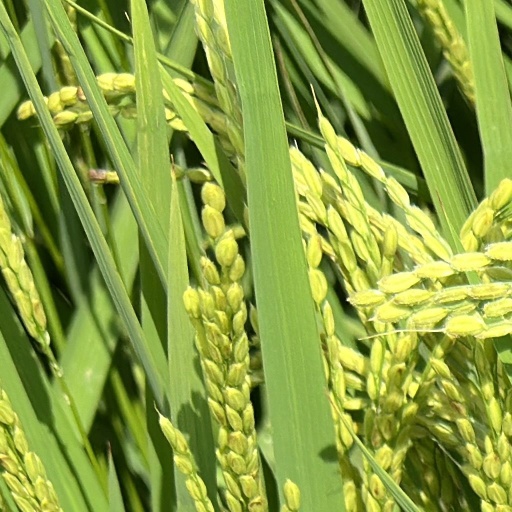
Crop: rice